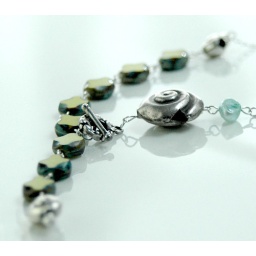
Artisan glass beads, sterling silver findings and fresh water pearls in green. A very chic piece!!